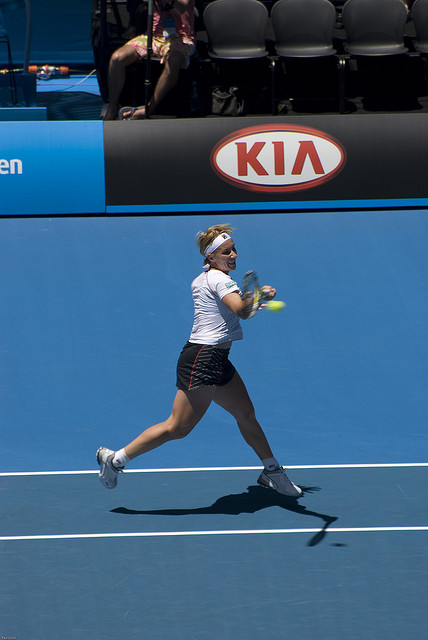
một nữ vận động viên tennis đang nghiêng người để đánh bóng